USS Sanctuary

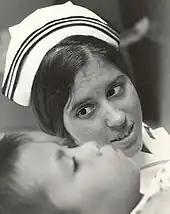
Navy nurse aboard USS "Sanctuary" in the 1960s

Assigned to duty off South Vietnam on a non-rotating basis, "Sanctuary" began her extended overseas tour spending a minimum of 50 days operating on the line each quarter, followed by an availability and upkeep period at Subic Bay. By April 1968, after a year on that schedule, she had admitted 5,354 patients and treated another 9,187 on an outpatient basis. Helicopters, bringing patients from the battlefield, transferring them from and to other medical facilities, or carrying passengers to and from the ship, had made more than 2,500 landings on her deck.